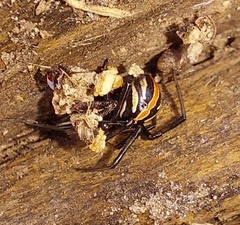
Species: Lactrodectus_hesperus